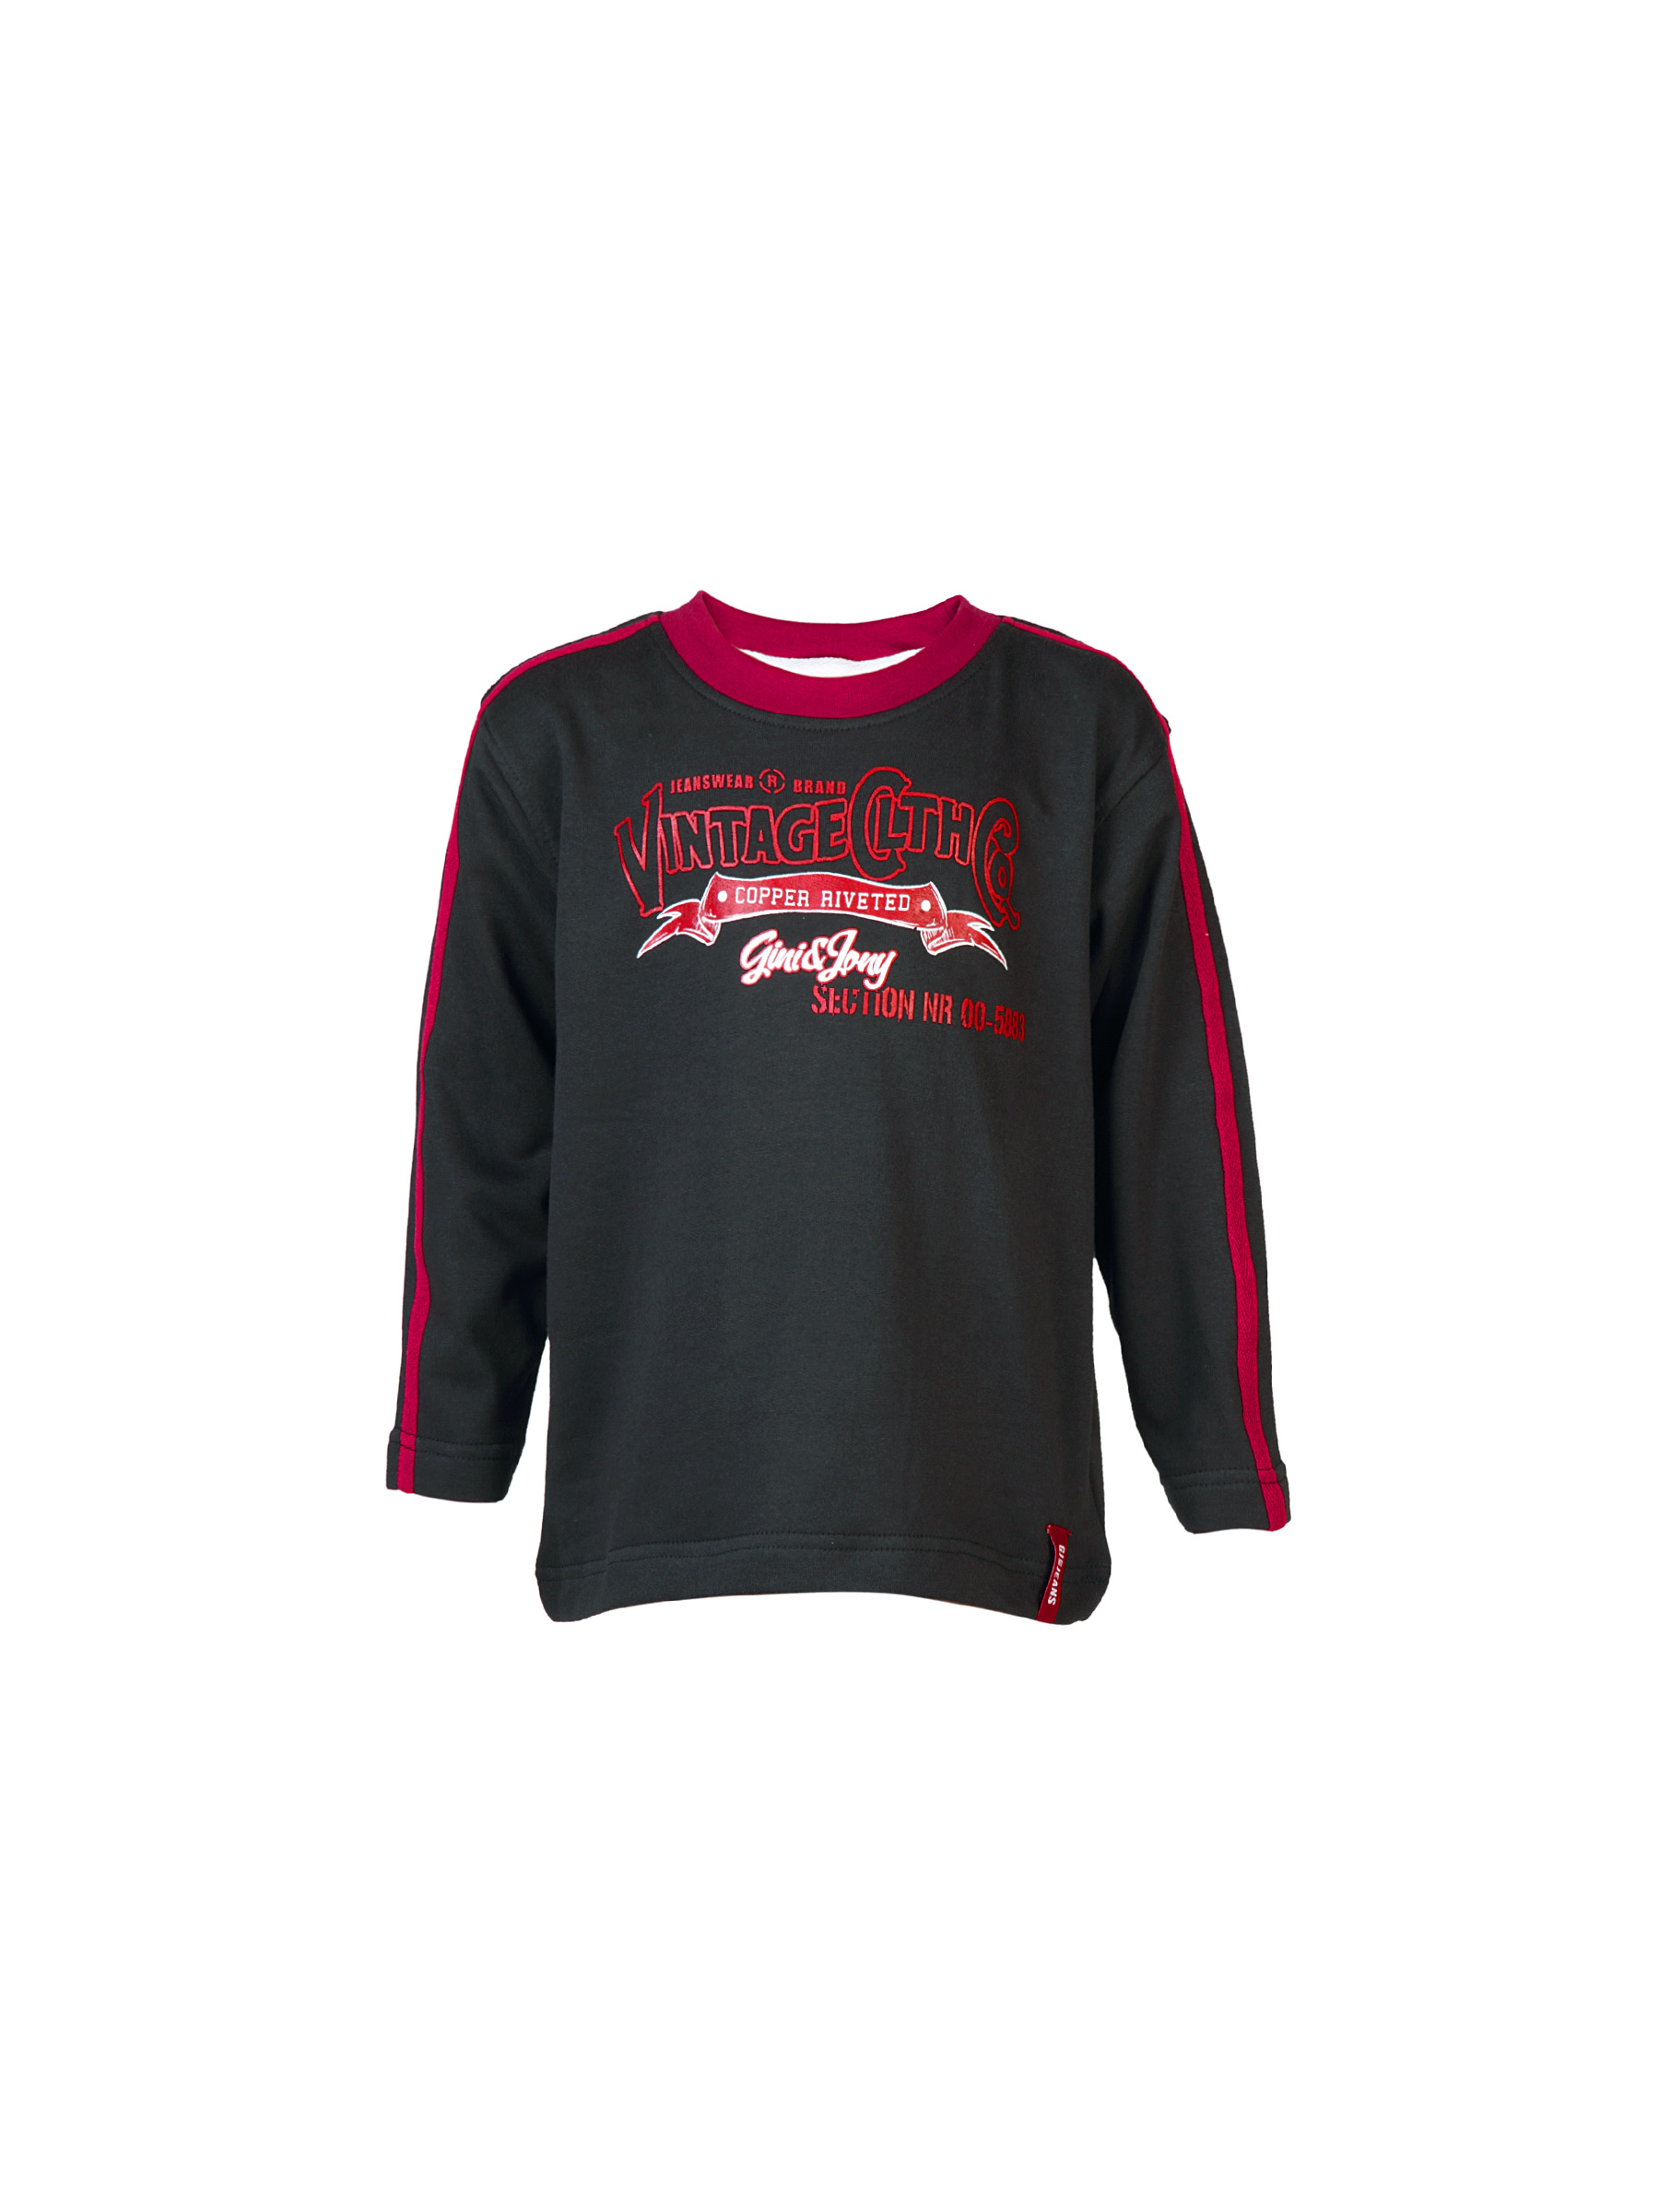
Gini and Jony Kids Boys Printed Black Sweatshirts
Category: Apparel / Topwear / Sweatshirts
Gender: Men
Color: Black
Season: Fall 2011
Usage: Casual